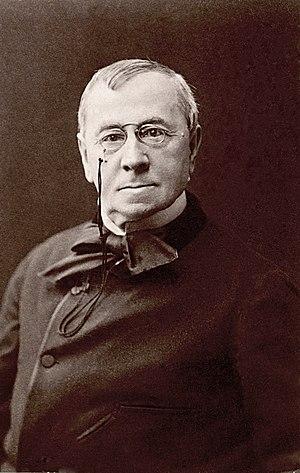
Émile de Girardin (1802-1881), journaliste et politicien français
Émile de Girardin, né Émile Delamothe le 21 juin 1802 à Paris où il est mort le 27 avril 1881, est un journaliste et homme politique français.